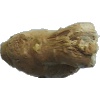
Label: ginger_root